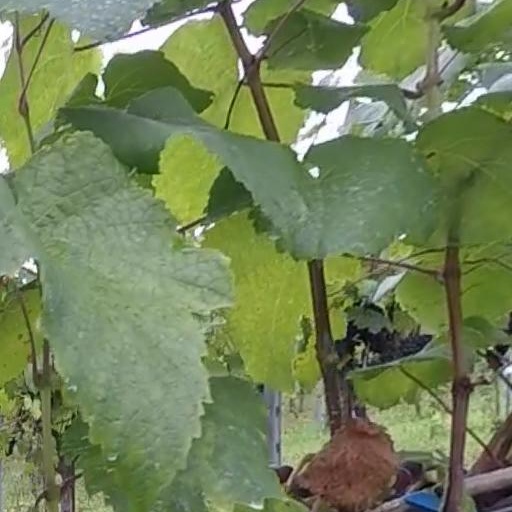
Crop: grape